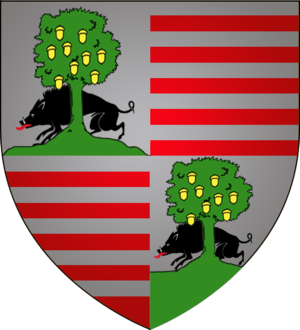
Esch-sur-Sûre
Esch-sur-Sûres våben
Esch-sur-Sûre er en kommune og et byområde i Luxembourg. Kommunen, som har et areal på 6,76 km², ligger i kantonen Wiltz i distriktet Diekirch. I 2005 havde kommunen 301 indbyggere.